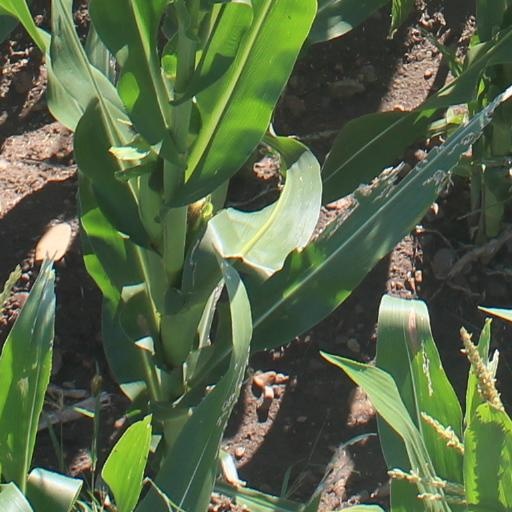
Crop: maize; corn